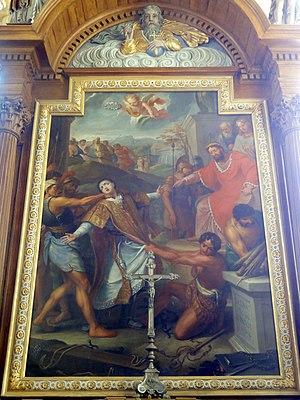
L'église Saint-Vincent est une église catholique paroissiale située à Moussy-le-Neuf, en France. Elle comporte quelques éléments du début du XIIIᵉ siècle, mais a presque entièrement été reconstruite au XVIᵉ siècle. C'est un édifice assez long, de faible hauteur, mais entièrement voûté d'ogives, et affichant un style gothique flamboyant rustique, avec une modénature très simple. Seul le chevet est plus soigné, et présente des fenêtres munies d'un remplage élaboré, caractéristique de la fin du XVᵉ et du premier tiers du XVIᵉ siècle. Le voûtement de la nef a été réalisé bien plus tard, vers 1560-1570 environ, et montre des influences de la Renaissance. À la période moderne, le portail a été refait, et les fenêtres latérales des bas-côtés ont été repercées. En somme, l'architecture de l'église Saint-Vincent est de faible intérêt : c'est son ensemble de mobilier des XVIIᵉ et XVIIᵉ siècles qui en fait un monument remarquable.